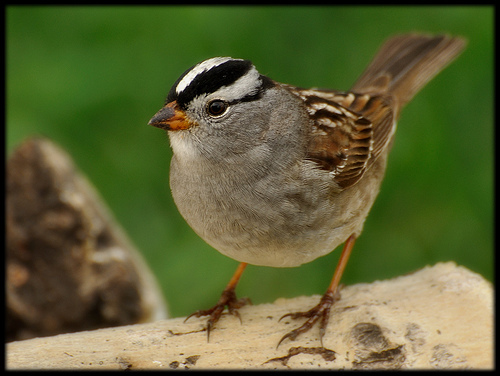
the colorful small bird has a white crown and grey belly.
this little bird has a grey belly and a black and white striped crown.
a small bird that is brown with usual crown coloring of black and white.
the bird has a white belly, black striped head, and brown striped wings and tail.
this bird is a mixture of white and black stripes but has brown wings and rectrices.
a small bird with a white crown, and grey and white feathers covering its nape, breast and vent, and white and brown secondaries.
this bird has a black and white striped head, a small orange and brown beak, and brown tail feathers.
a small bird with tan feathers, black-and-white stripes on the head, black eyes, tan-and-black-striped wings, orange legs, and an orange and black beak.
this bird has a grey crown with black eyebrow and grey belly.
this bird has a white and black crown, brown primaries, and a grey belly.
Species: White Crowned Sparrow